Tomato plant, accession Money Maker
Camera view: vertical (180 deg); turntable rotation: 300 degrees
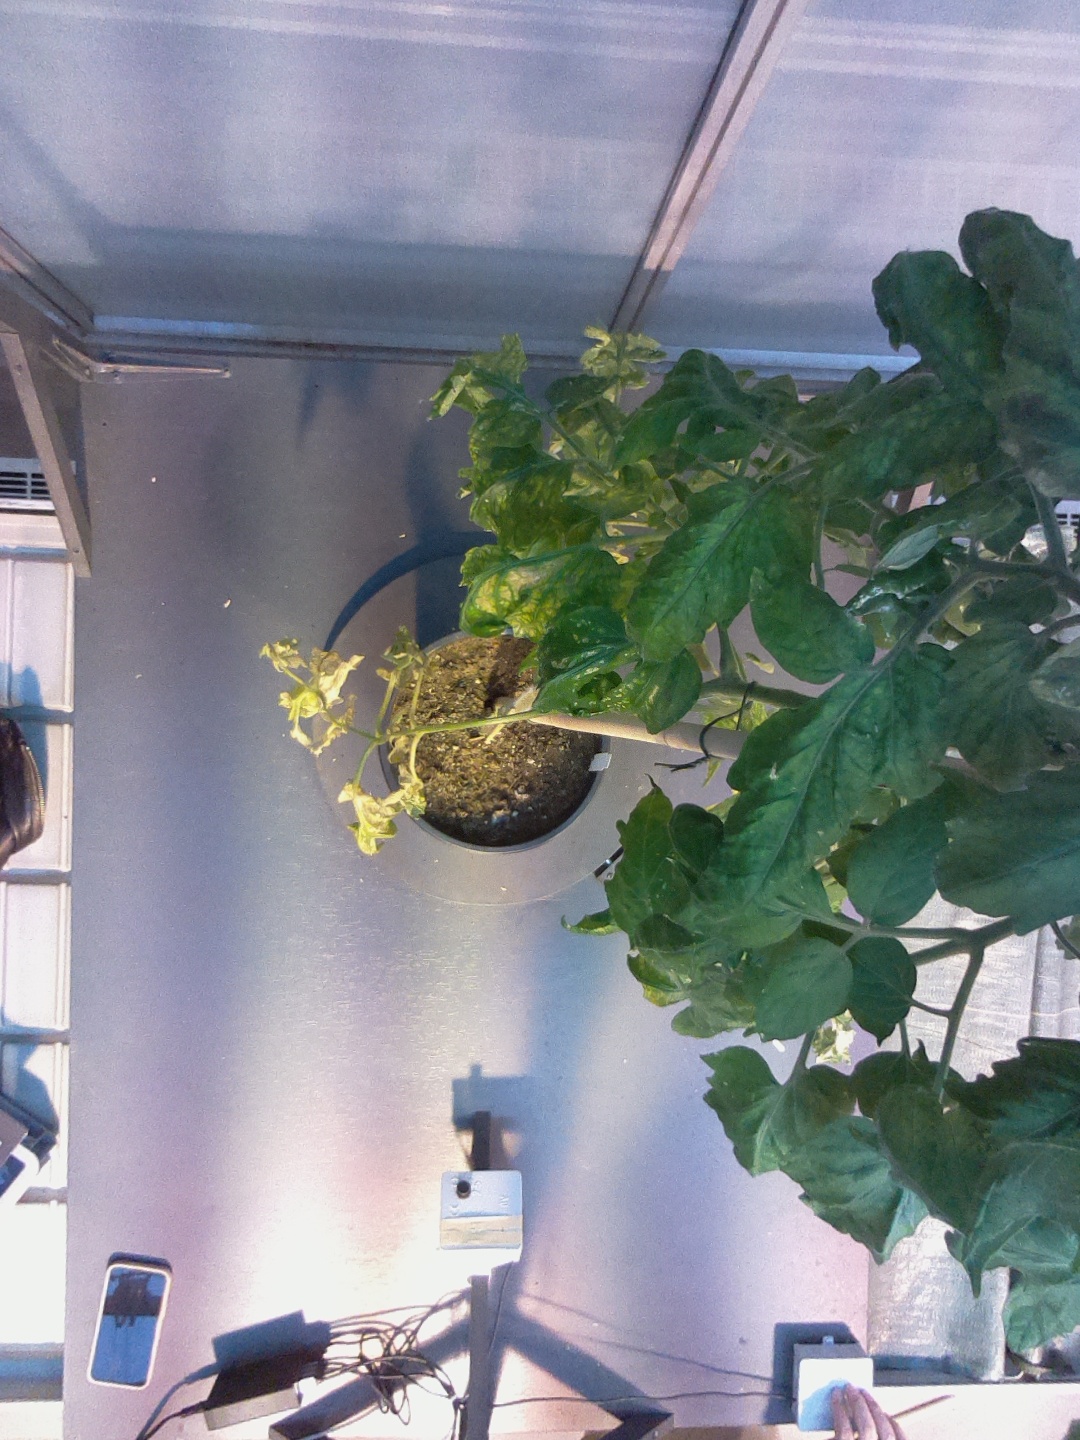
BBCH growth stage 71: 10%-20% of final fruit size